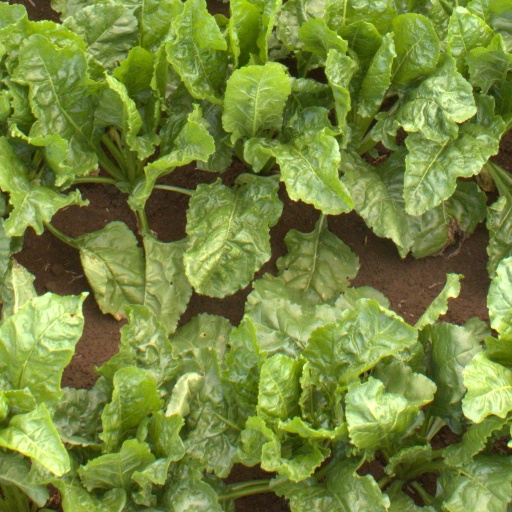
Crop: sugar beet